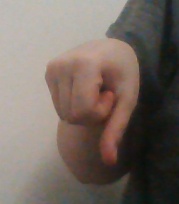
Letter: waw